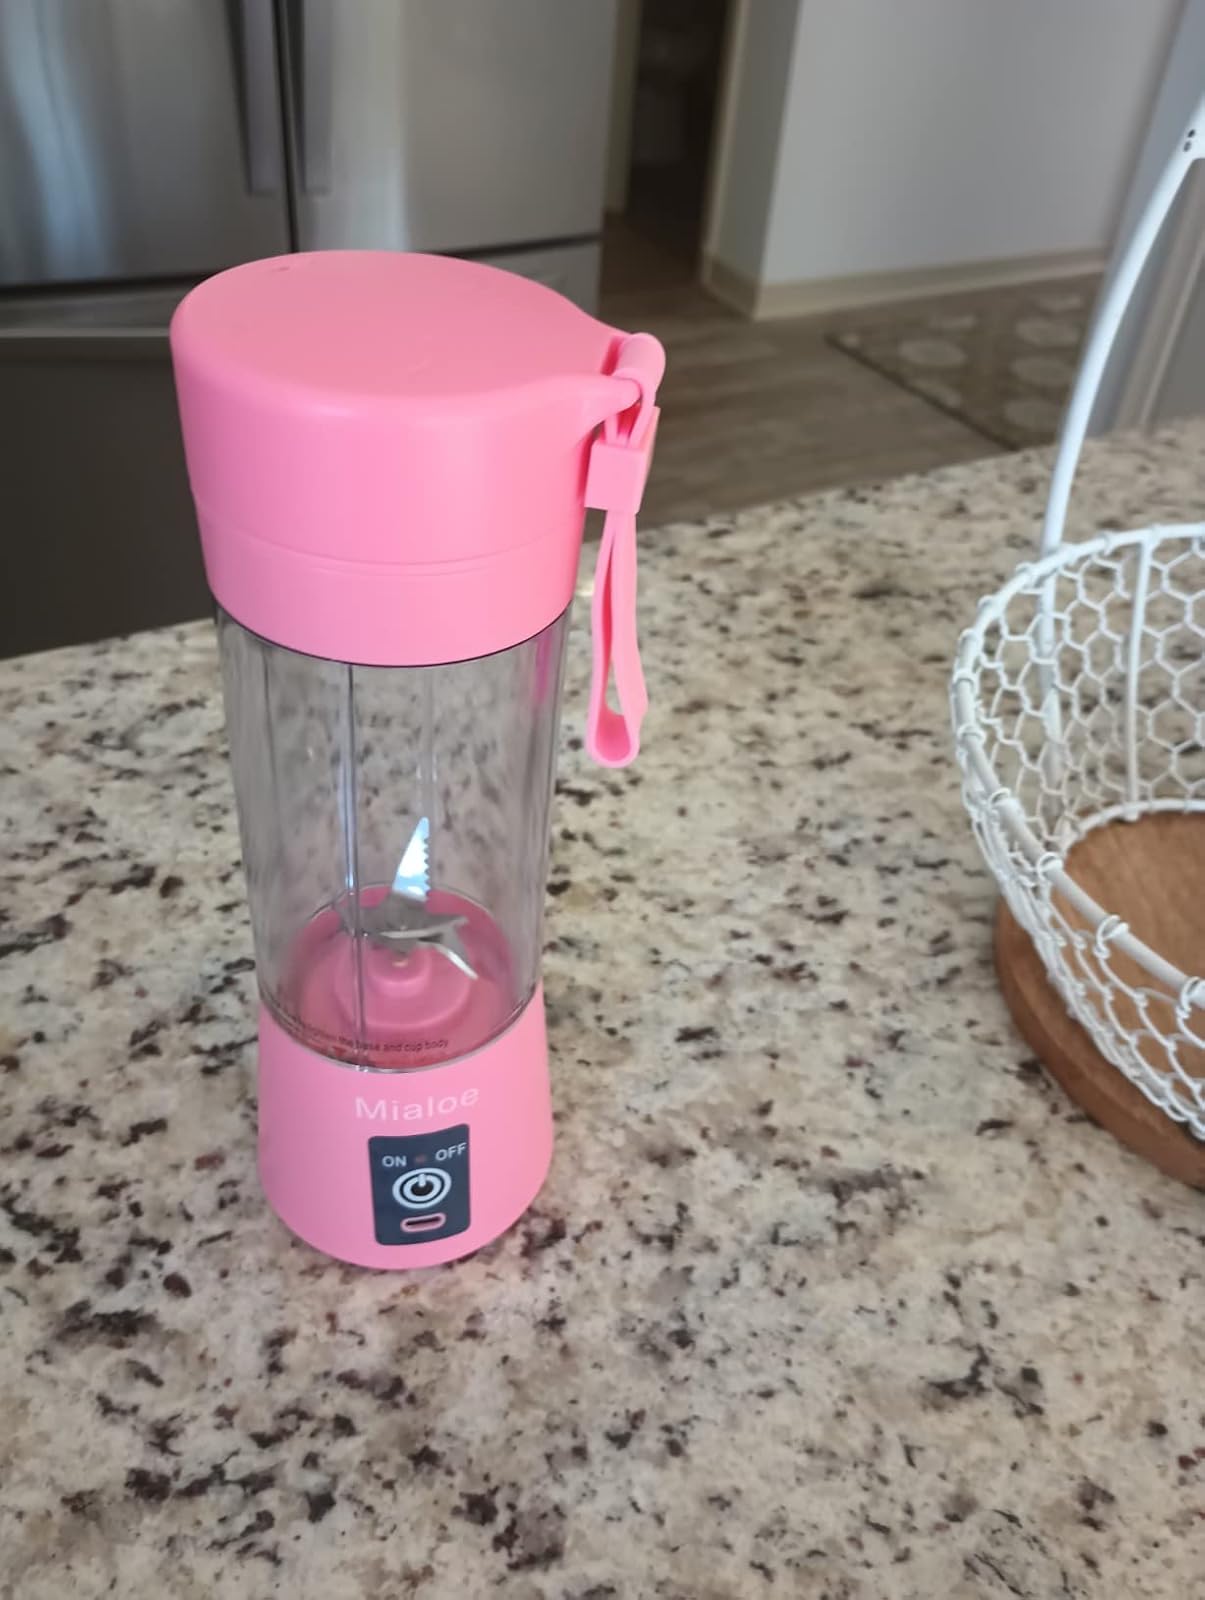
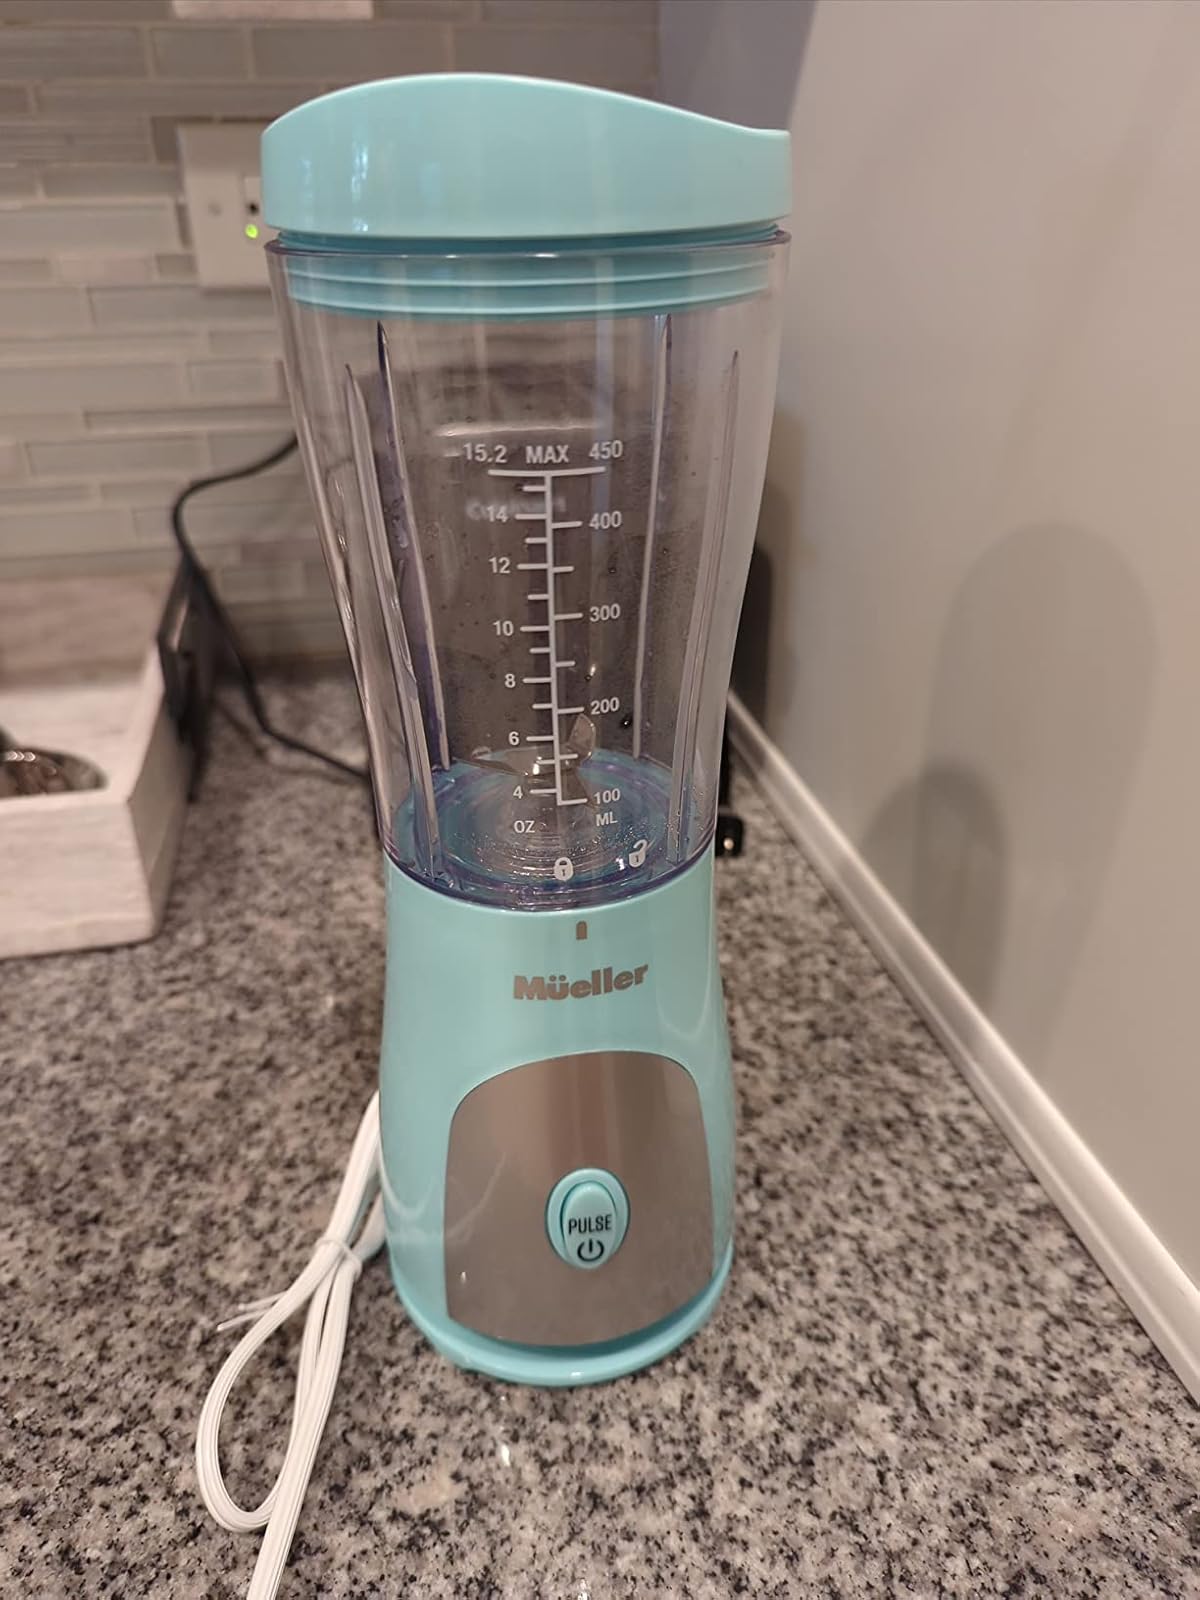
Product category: items_blender
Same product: no